Josef Joffe

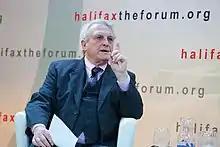
Joffe at the Halifax International Security Forum in 2012

Josef Joffe (born 15 March 1944) is a former publisher-editor of "Die Zeit", a weekly German newspaper. His second career has been in academia. Appointed Senior Fellow of Stanford's Freeman Spogli Institute for International Studies in 2007 (a faculty position), he is also the Marc and Anita Abramowitz Fellow in International Relations at the Hoover Institution and a courtesy professor of political science at Stanford University. Since 1999, he has been an associate of the Olin Institute for Strategic Studies at Harvard University.